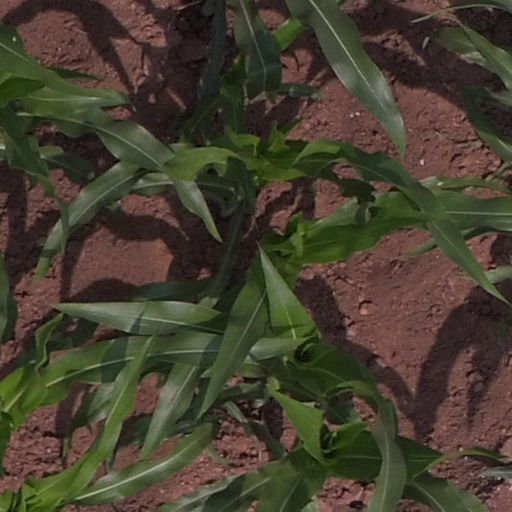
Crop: maize; corn